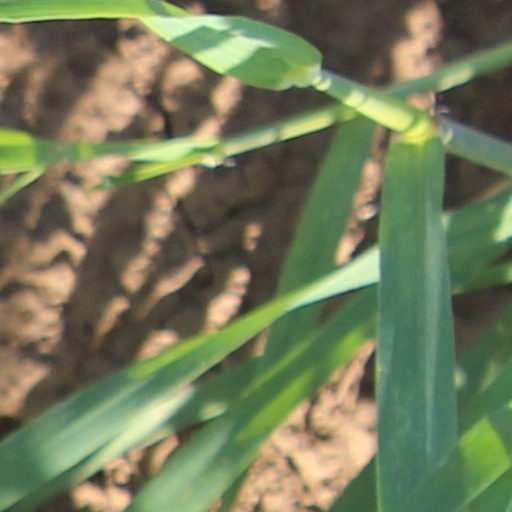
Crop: wheat